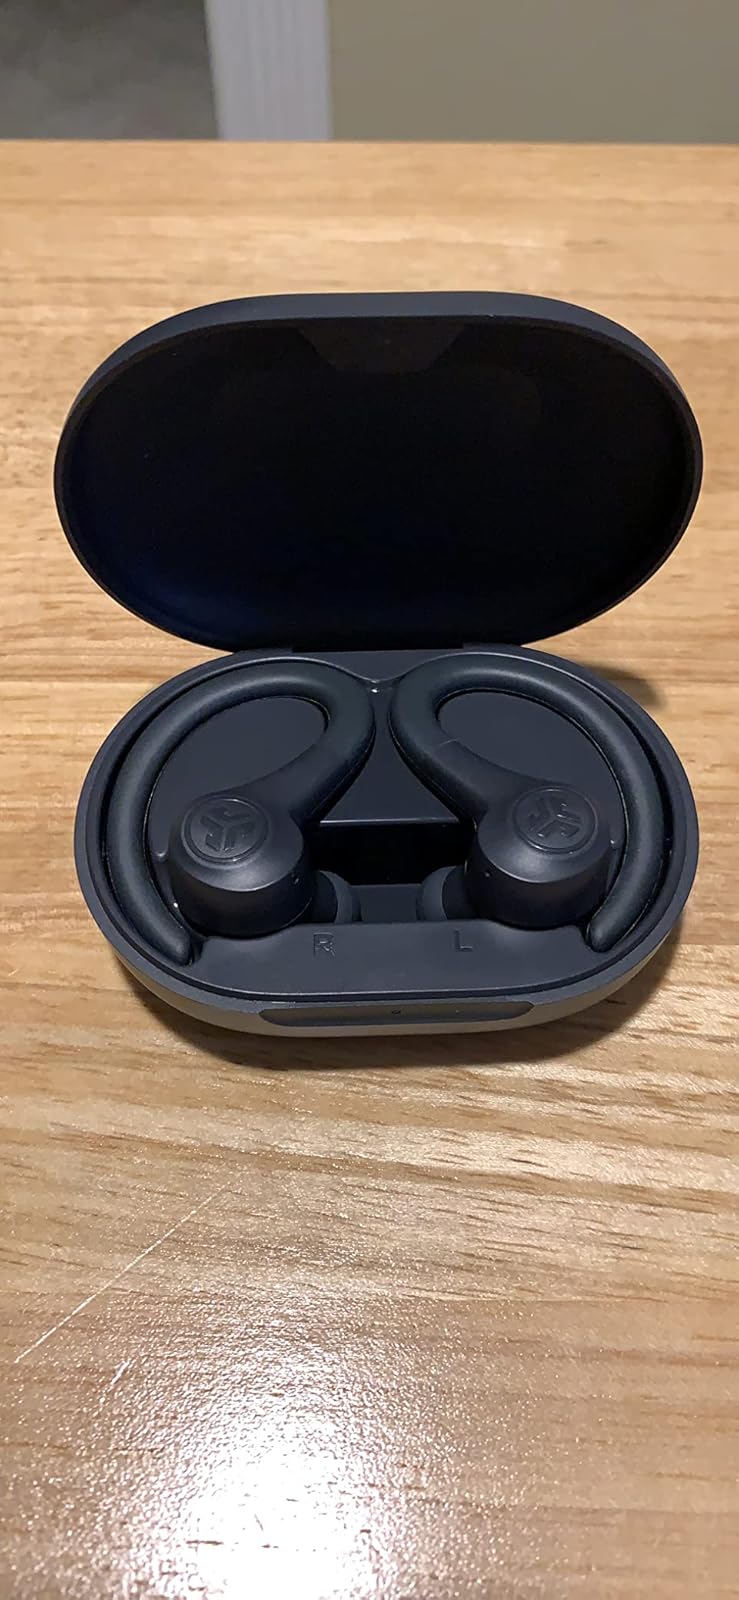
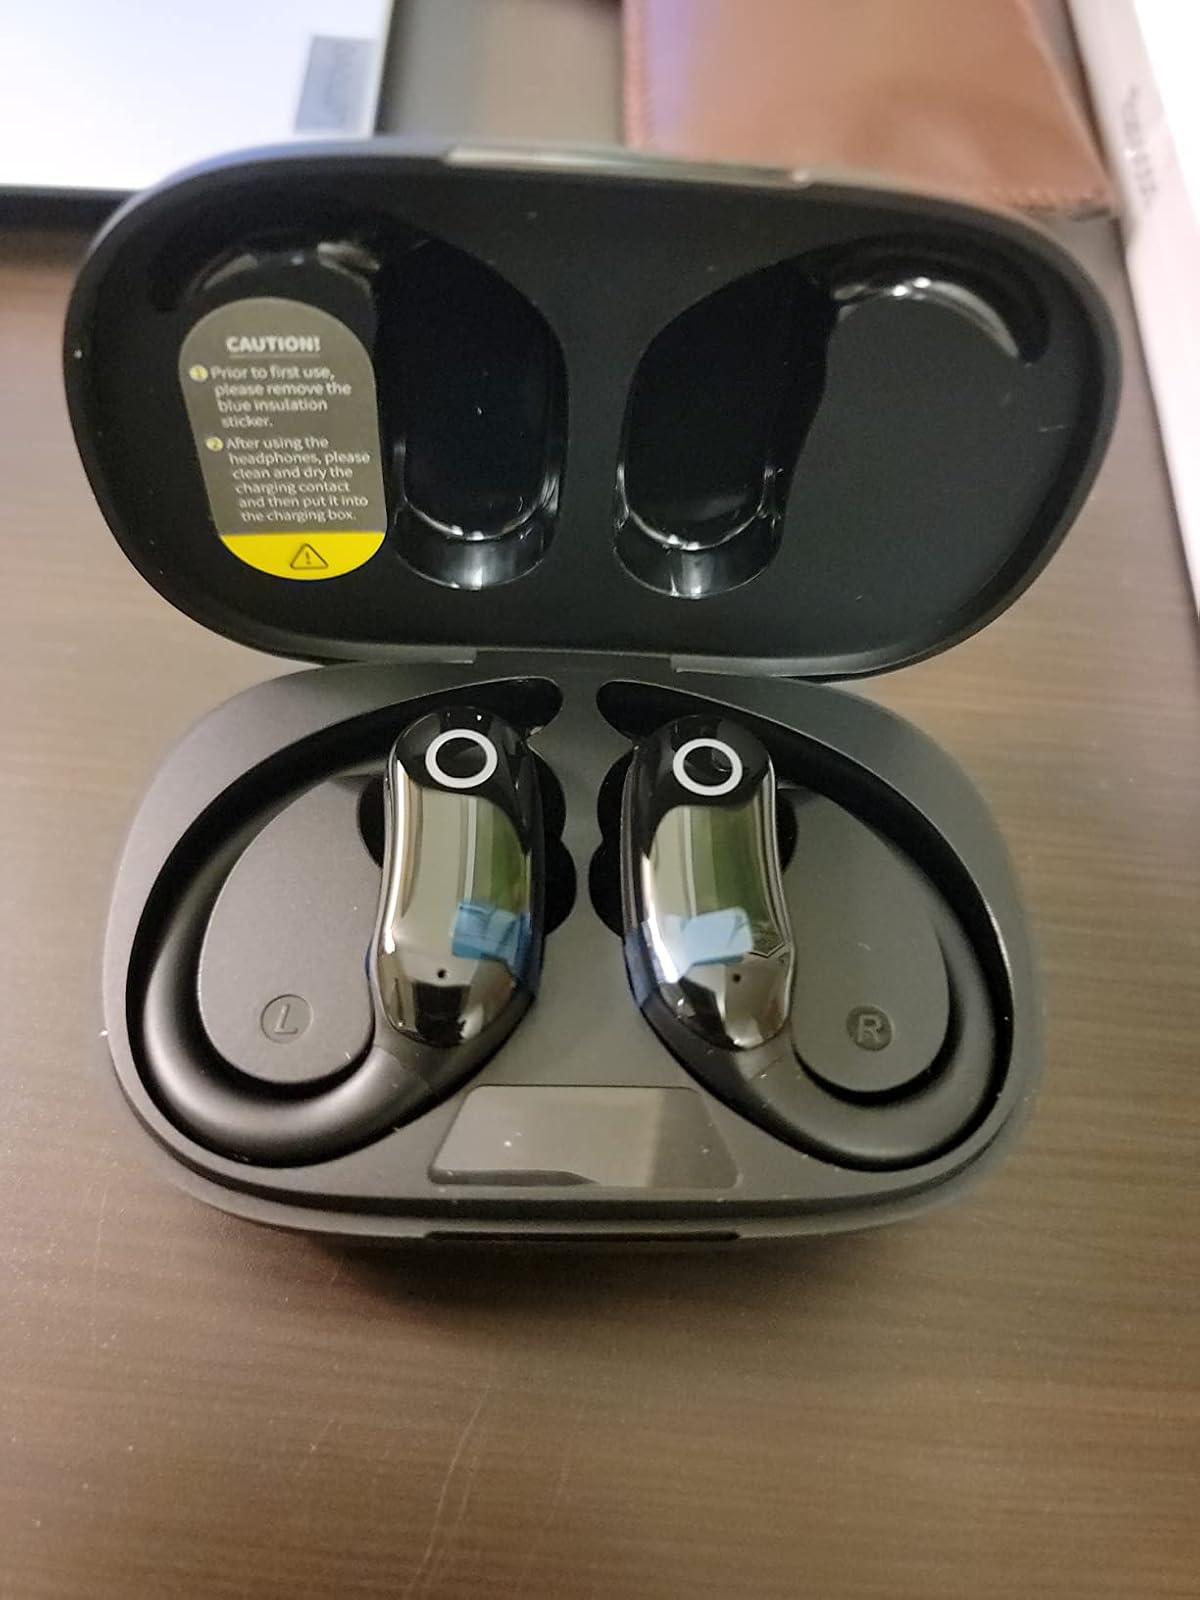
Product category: earbuds
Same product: no